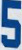
Number: 5